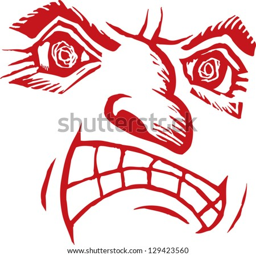
vector illustration of an angry man